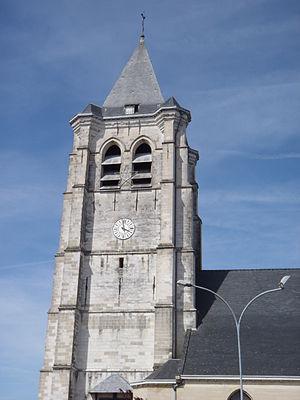
Eglise Saint Nicolas de Saighin-en-Mélantois
Sainghin-en-Mélantois est une commune française située dans le département du Nord, en région Hauts-de-France. Elle fait partie de la Métropole européenne de Lille. C'est l'une des deux villes-centres d'une petite agglomération de cinq communes, l'unité urbaine de Cysoing, qui appartient à l'aire urbaine de Lille.